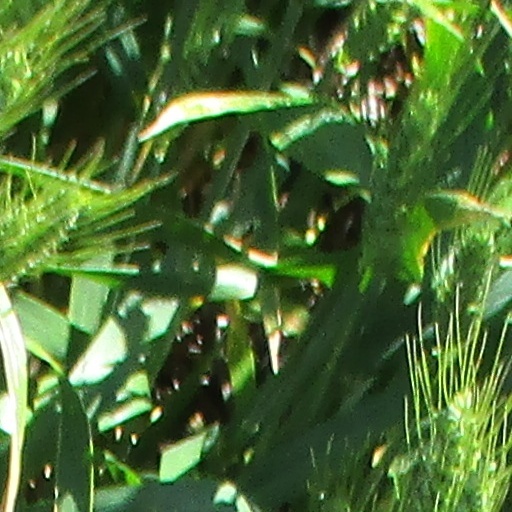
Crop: wheat